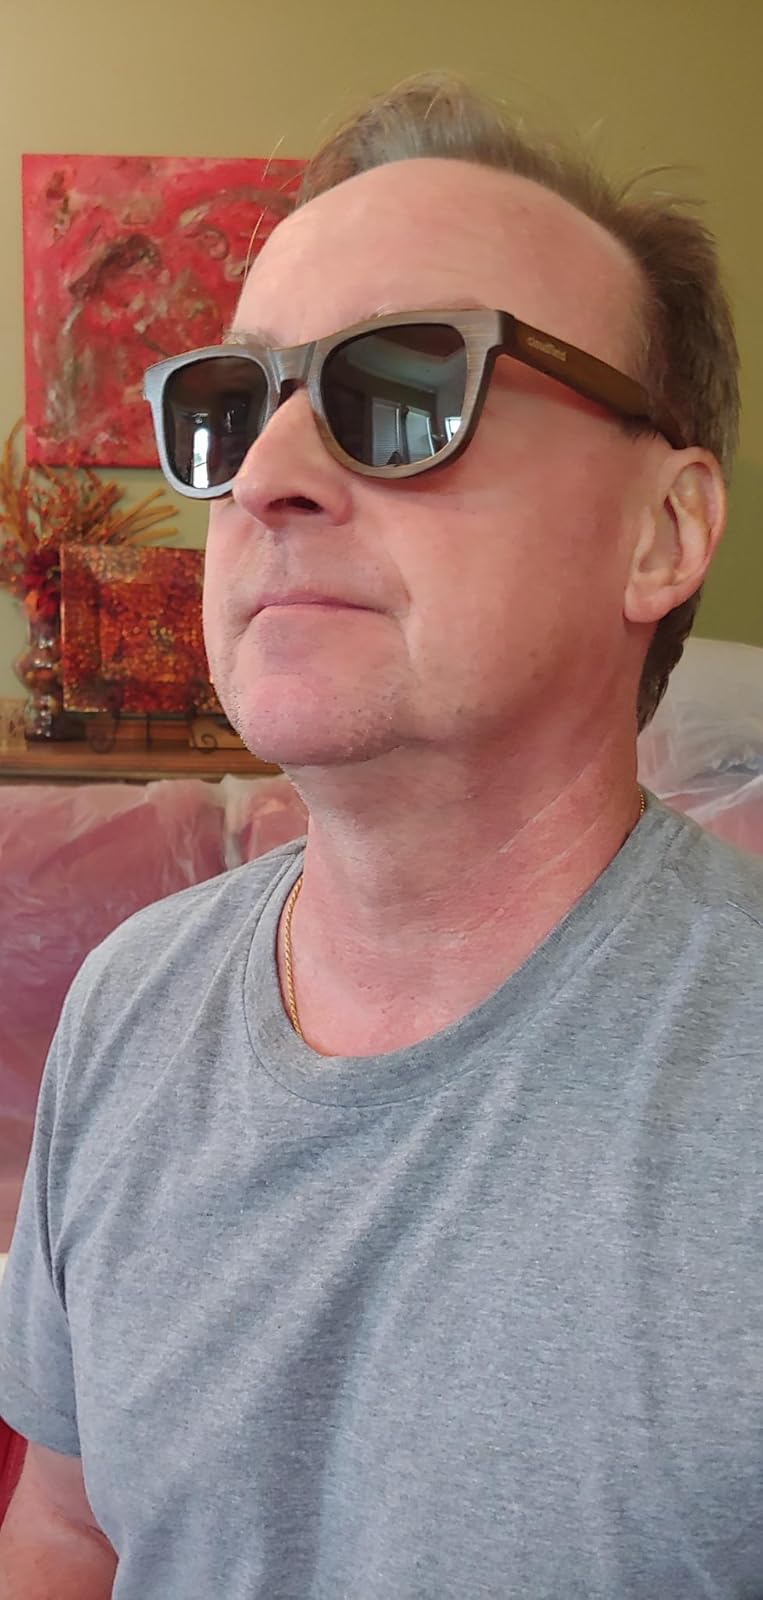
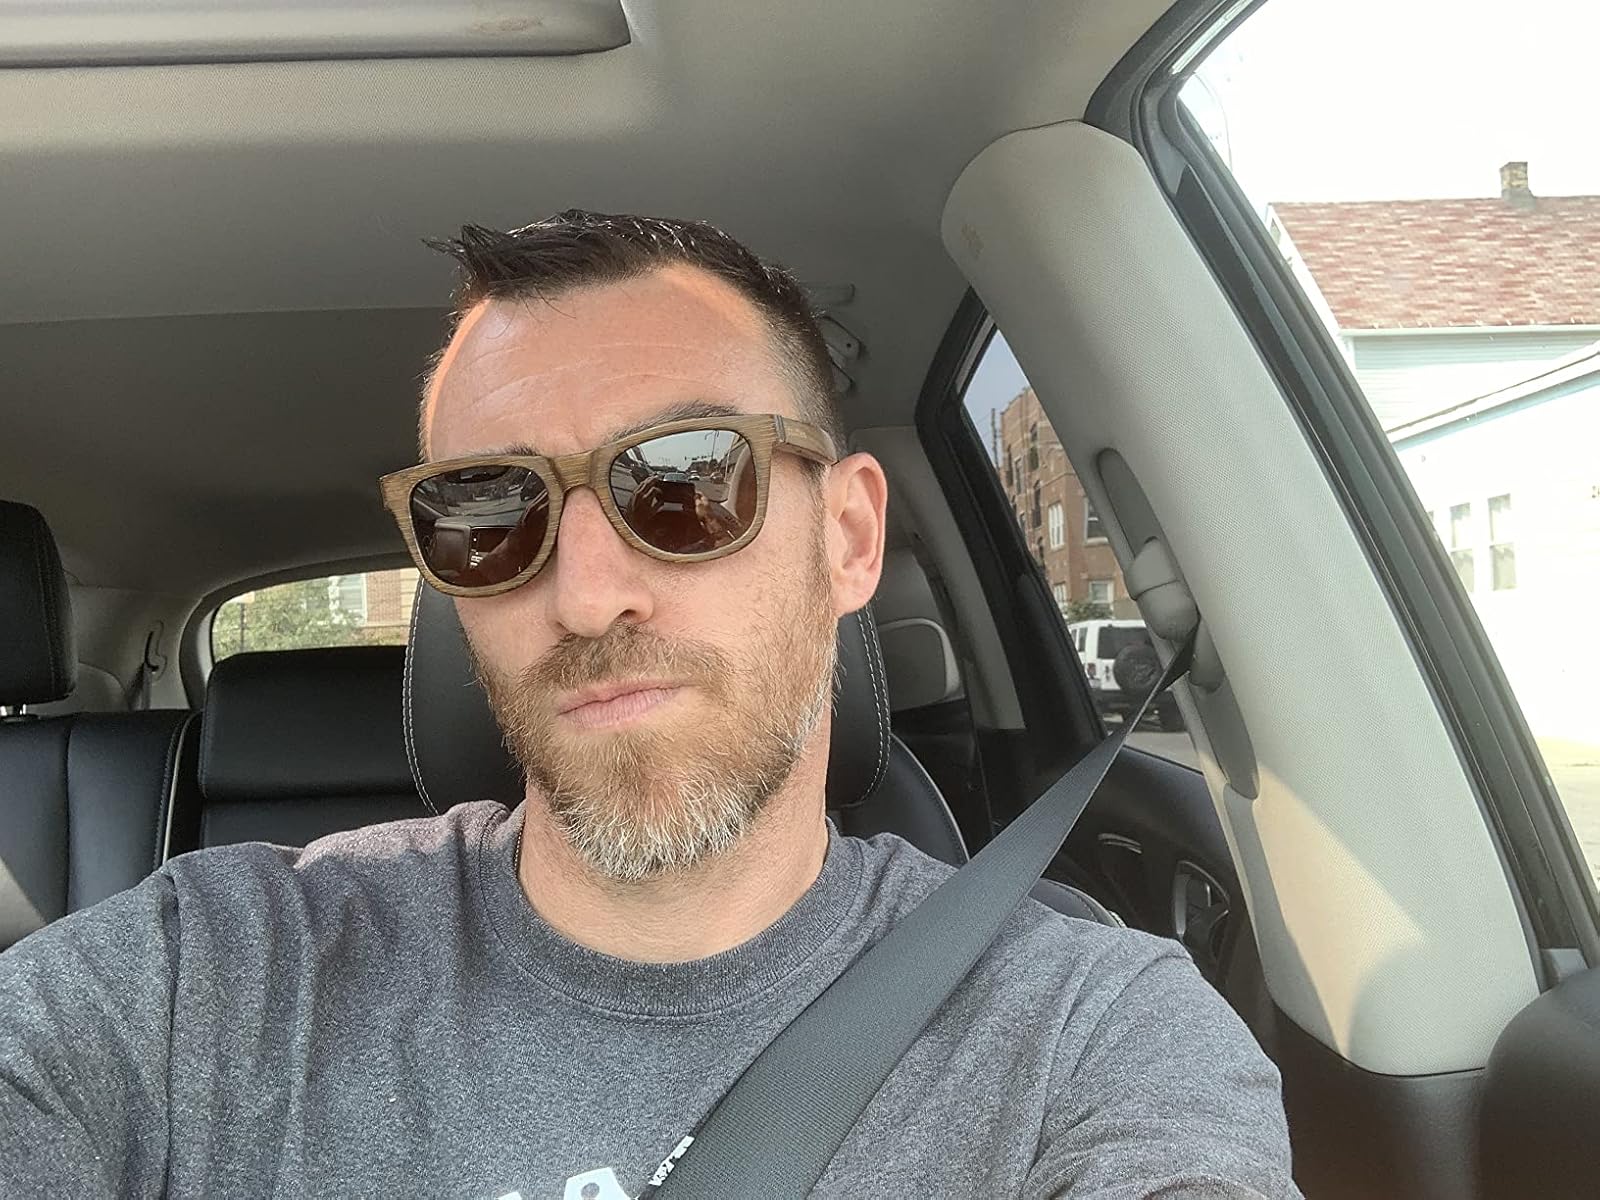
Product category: accessories_sunglasses
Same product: yes